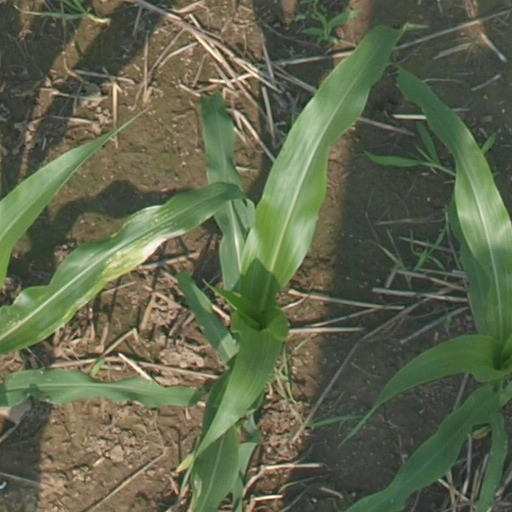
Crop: maize; corn